Andreas Heusser

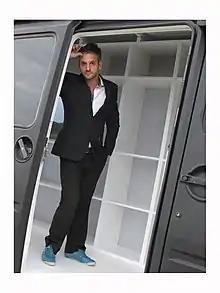
Heusser in 2015

Andreas Heusser (born 1976) is a Swiss conceptual artist, cultural entrepreneur and curator based in Zurich and Johannesburg.